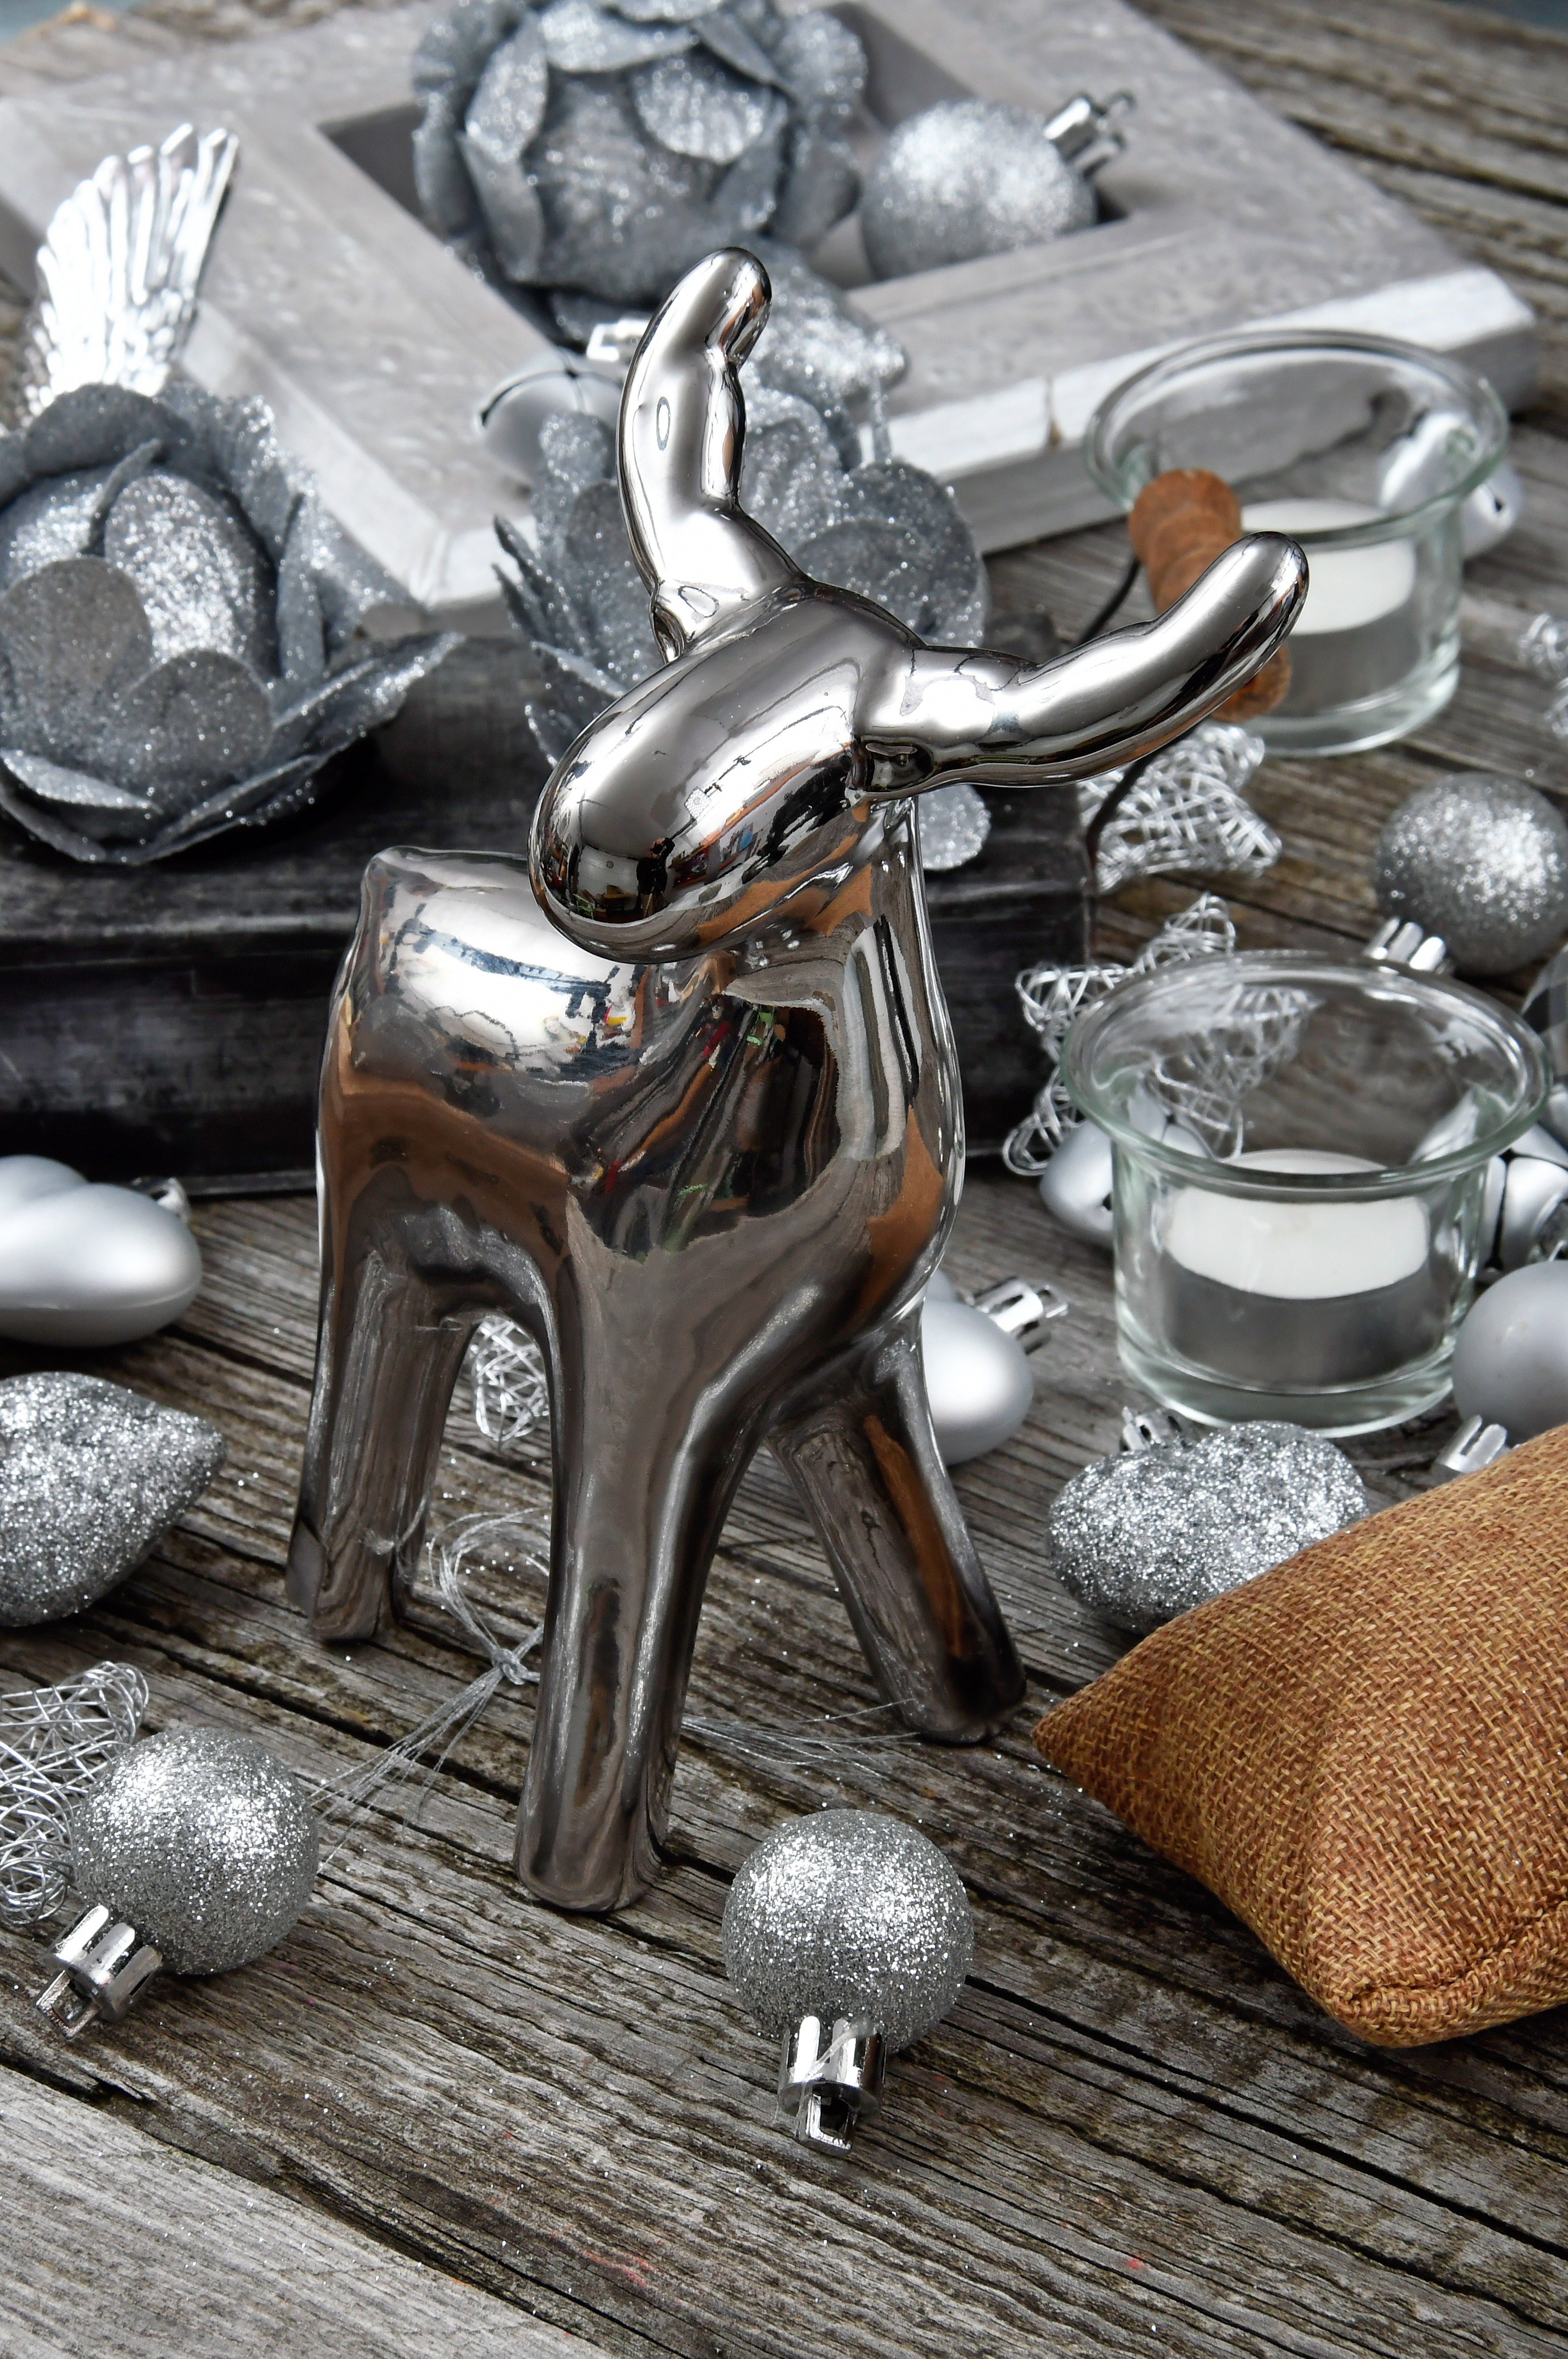
decoration, silver, white, celebration, holiday, decorations, color, elegant, ornament, ball, isolated, background, winter, light, decorative, season, glass, nobody, shiny, seasonal, festive, pearls, design, rustic, food, table, wooden, top, kitchen, cooking, traditional, view, flour, wood, vintage, concept, ingredient, spoon, recipe, homemade, culinary, bakery, dough, cuisine, metal